Walter R. Okeson

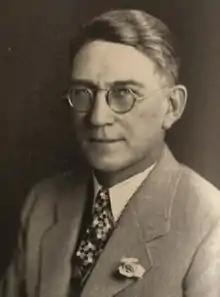

Walter Raleigh "Okey" Okeson (October 3, 1875 – November 4, 1943) was an American football player and coach. He was a player-coach for the first all-professional football team, the Latrobe Athletic Association club in 1897. Okeson was the head football coach at Lehigh University in Bethlehem, Pennsylvania for one season, in 1900, compiling a record of 5–6.